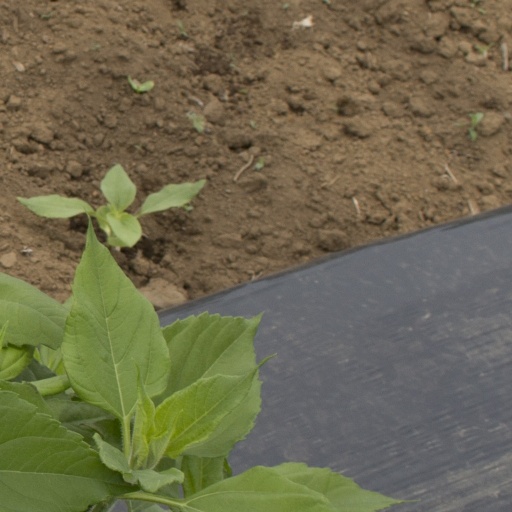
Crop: Jerusalem artichoke